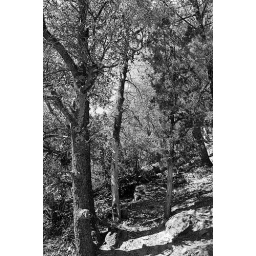
trees, in black and white